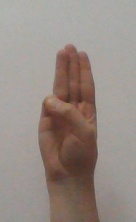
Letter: thaa